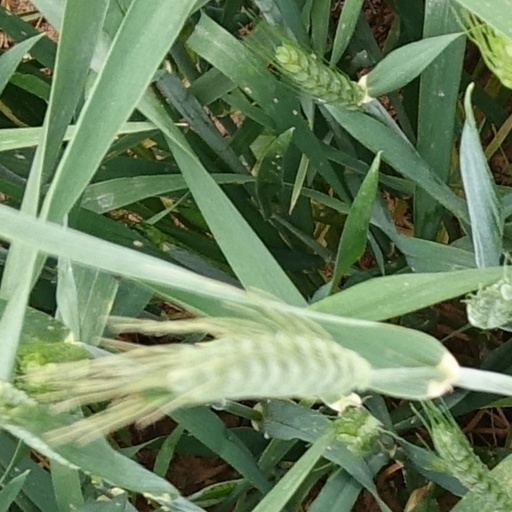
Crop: wheat